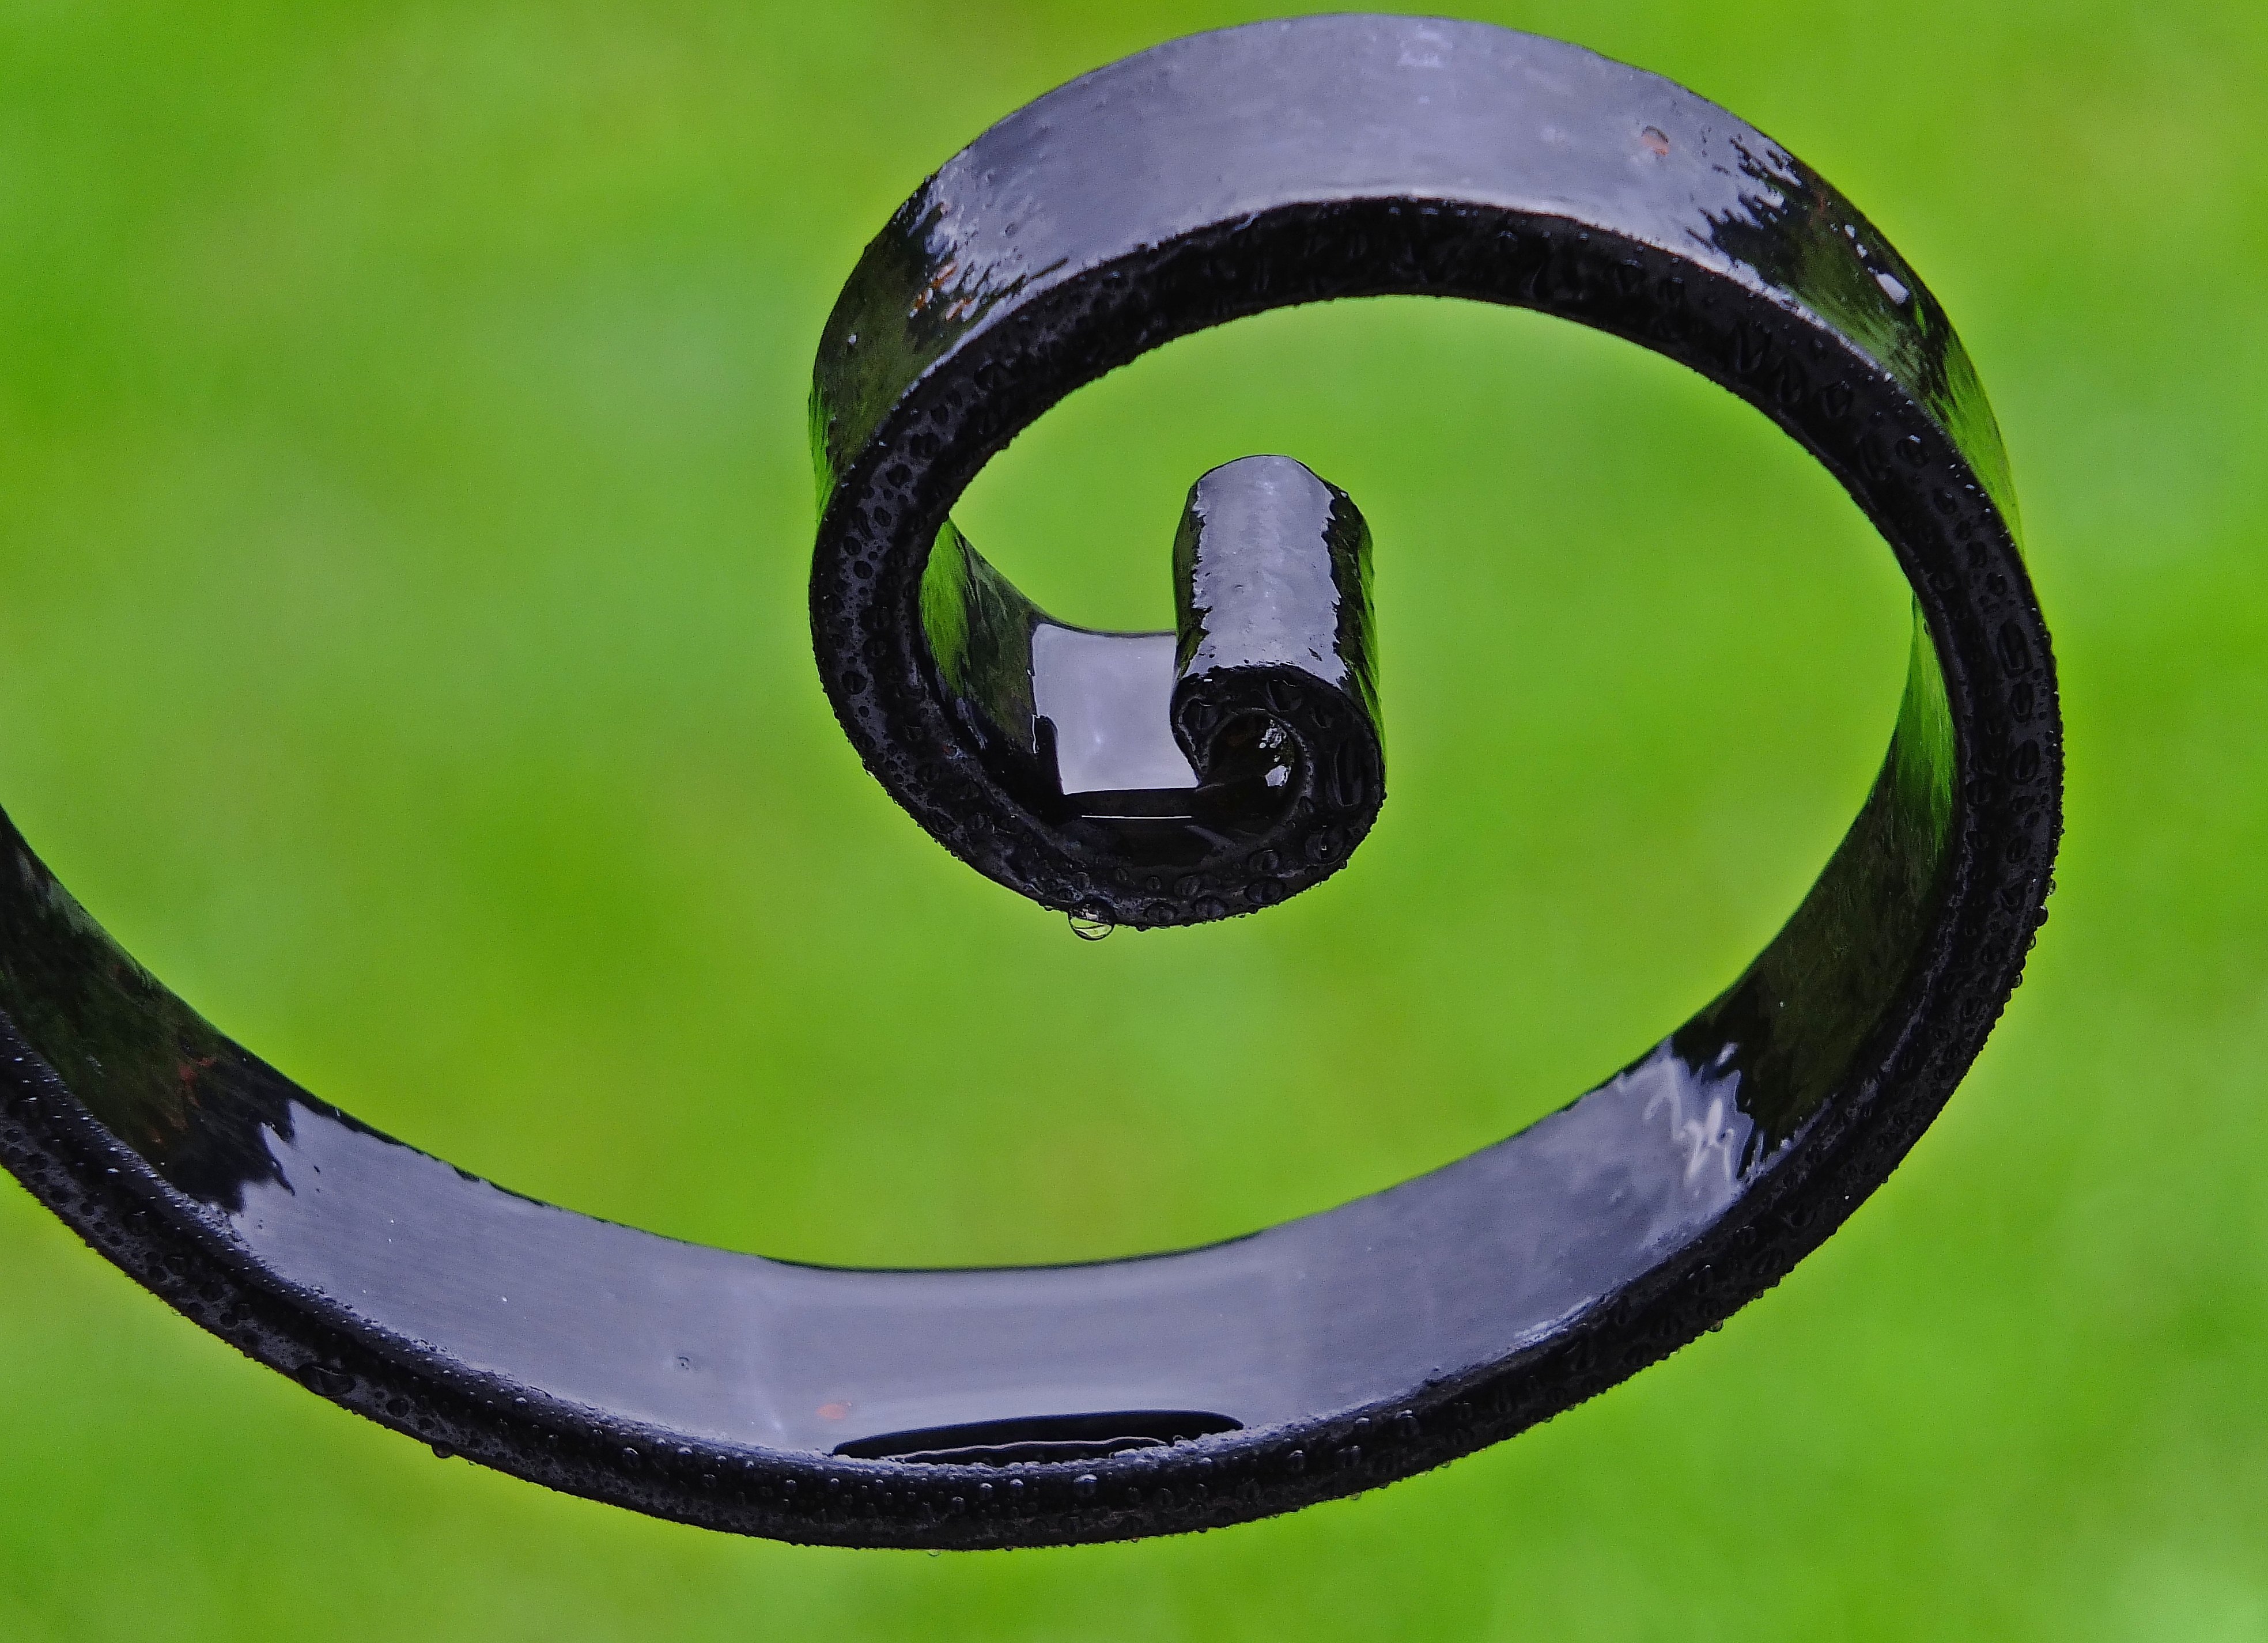
wheel, number, green, steering wheel, tire, circle, sports equipment, ggl1, gaby1, varios, some, fujifilmxs1